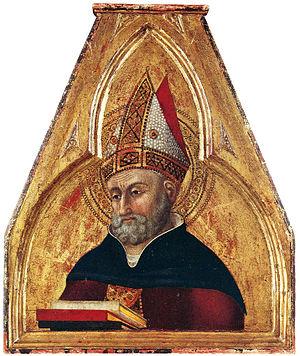
Le Retable de Borgo San Sepolcro est un polyptyque, de 26 éléments sur deux faces, réalisé par Sassetta entre 1437 et 1444 pour le maître-autel de l'église des franciscains à Borgo San Sepolcro. Les religieux devaient en préciser les figures et les scènes.